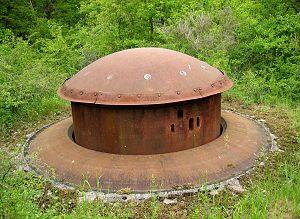
L'avant-poste de Conchetas, ou du Conquet, est une fortification faisant partie de la ligne Maginot, située sur la commune de Saint-Martin-Vésubie, dans le département des Alpes-Maritimes.
Le secteur fortifié de Thionville est une partie de la ligne Maginot, situé entre le secteur fortifié de la Crusnes à l'ouest et le secteur fortifié de Boulay à l'est.
La tourelle de mitrailleuses modèle 1935 est l'un des types de tourelle qui équipent les blocs d'infanterie des ouvrages de la ligne Maginot.
Le camp de Ludelange, était un casernement de sûreté de la ligne Maginot destiné à accueillir un bataillon d'infanterie de forteresse. Il fait partie des constructions régimentaires de la ligne Maginot et du secteur fortifié de la Crusnes.
L'ouvrage de l'Oberheid est un ouvrage fortifié de la ligne Maginot, situé sur la commune de Cattenom, dans le département de la Moselle.